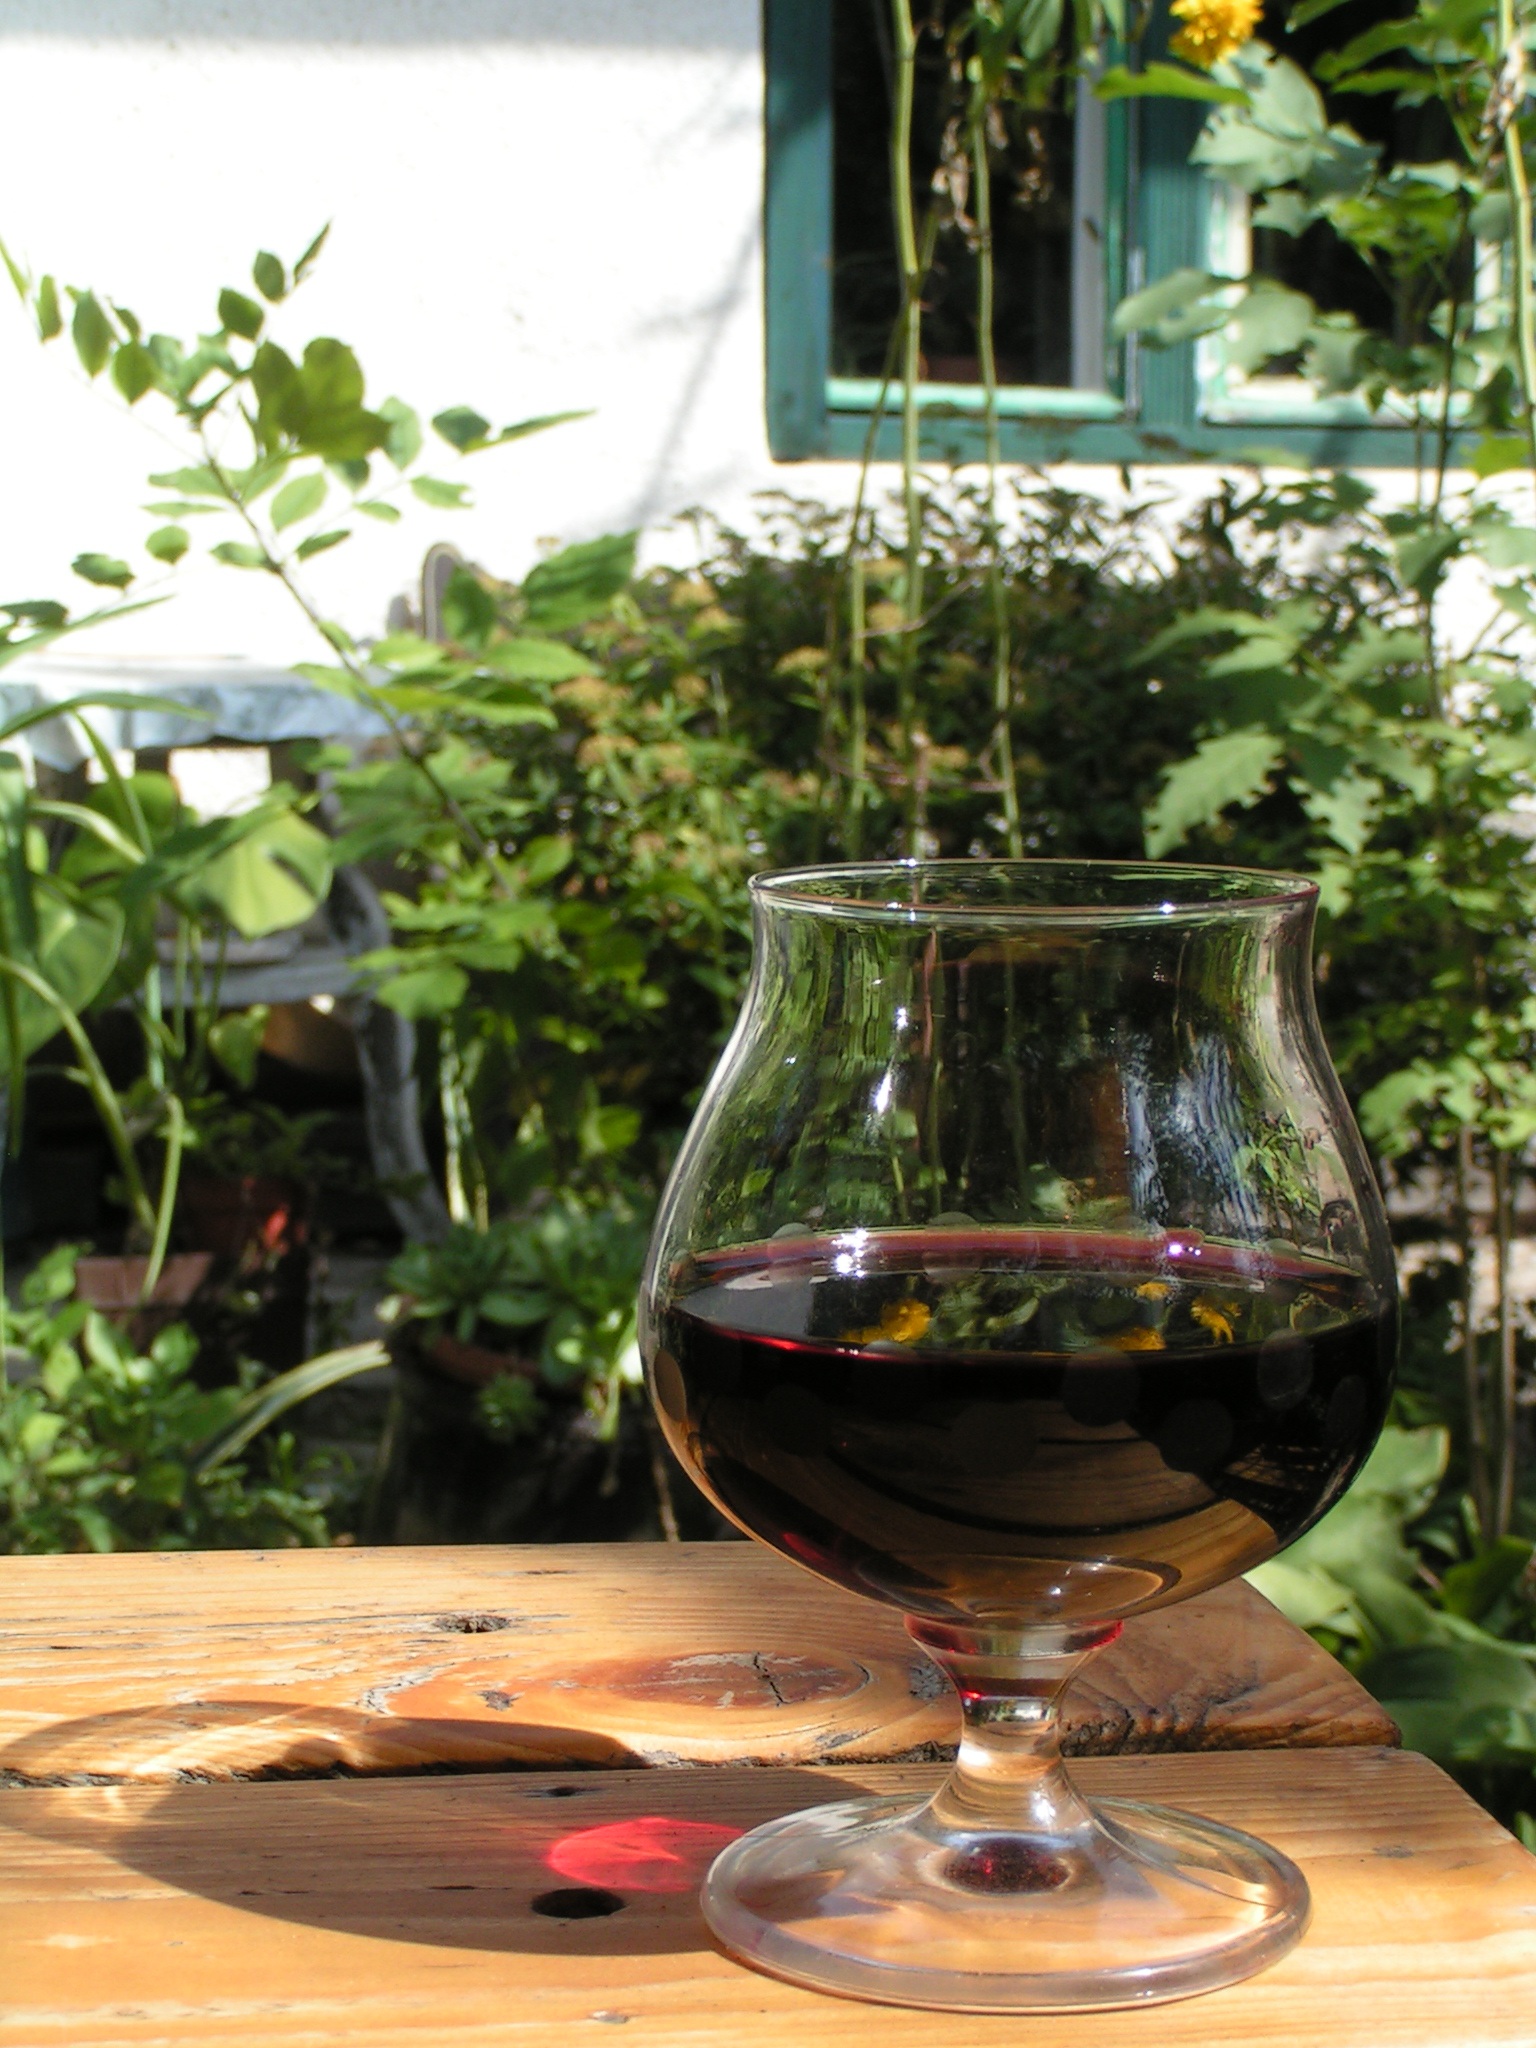
wine, glass, summer, recreation, produce, drink, rest, silence, wine glass, privacy, serenity, burgundy, stemware, man made object